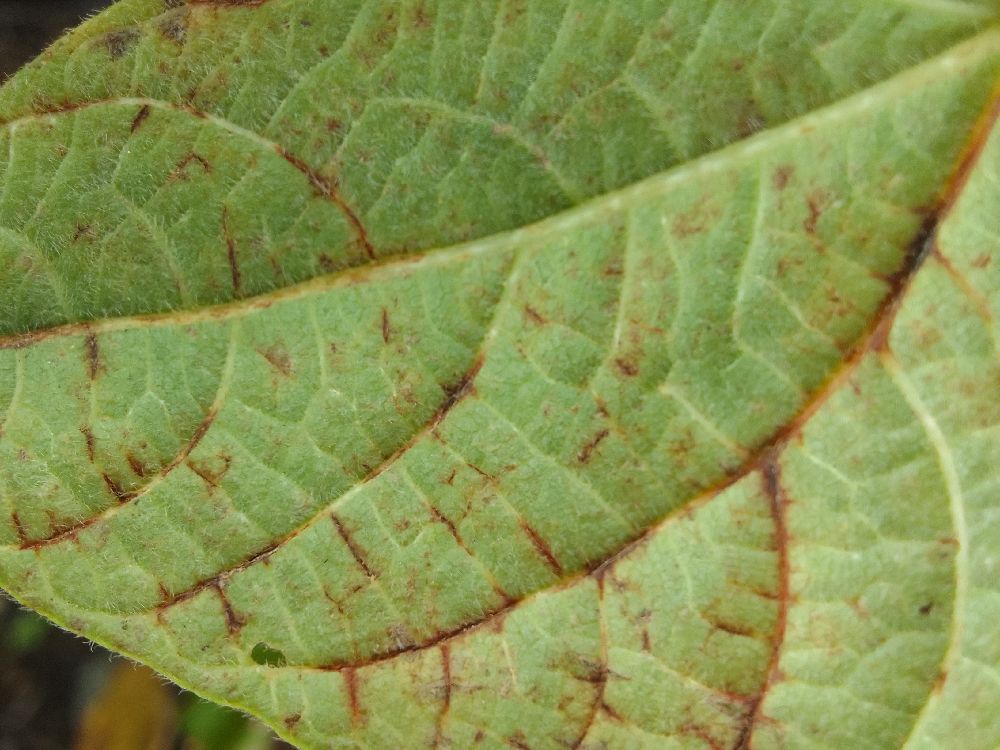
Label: anthracnose